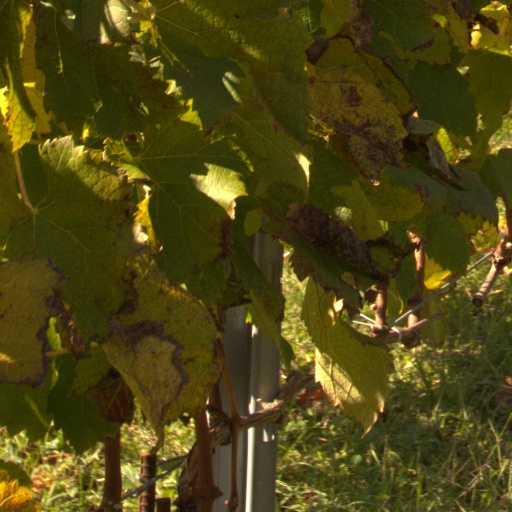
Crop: grape